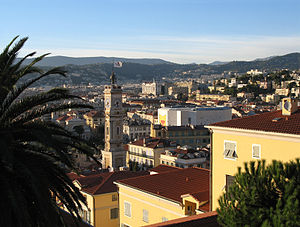
Byer i Frankrig / Byer efter indbyggertal
Nice